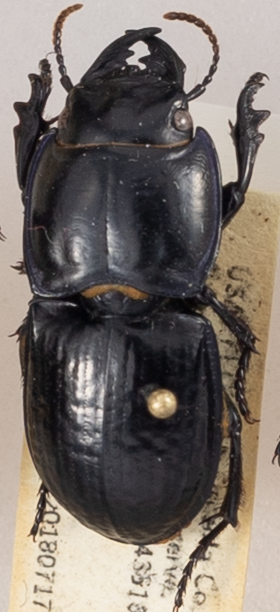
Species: Pasimachus sublaevis
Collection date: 2018-07-17
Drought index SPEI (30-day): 1.93
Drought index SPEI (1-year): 1.45
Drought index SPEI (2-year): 0.84